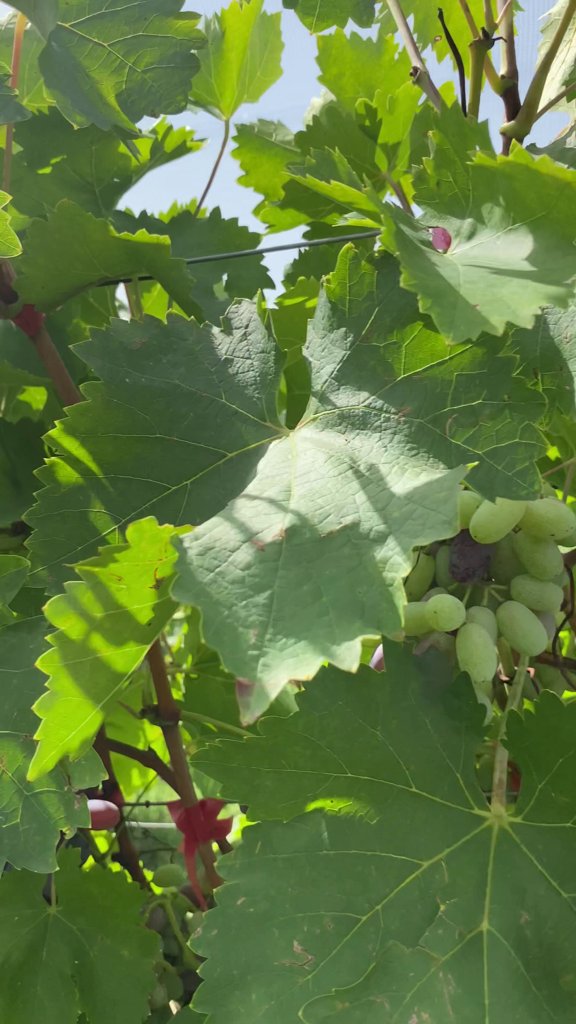
Berries visible: 27
Grape clusters: 3